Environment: lab
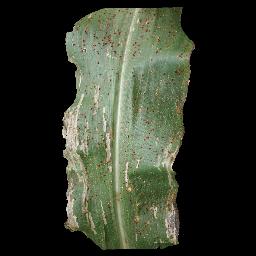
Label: common_rust